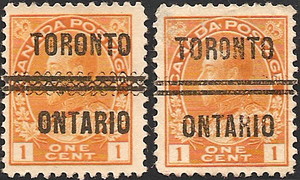
Deux types de préoblitérations sur le même timbre canadien. Русский: Два типа предварительного гашения на одинаковой почтовой марке Канады.
Un timbre préoblitéré est un timbre-poste surchargé d'une marque équivalant à une oblitération.